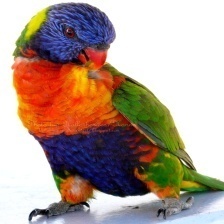
Species: RAINBOW LORIKEET
Scientific name: TRICHOGLOSSUS MOLUCCANUS
ImageNet parent category: lorikeet